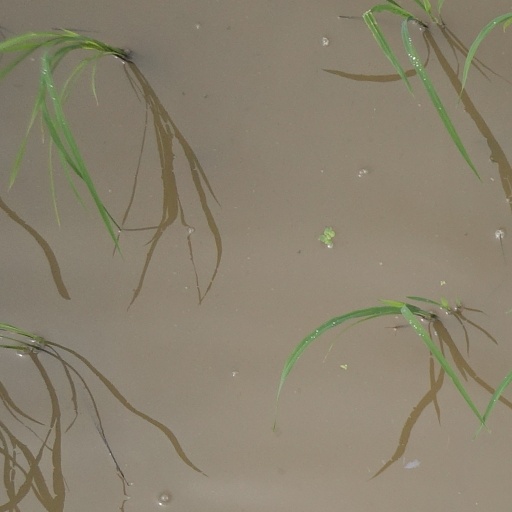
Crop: rice